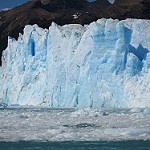
Scene: Outdoor